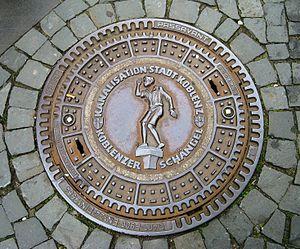
Schängel est un surnom désignant les personnes natives de Coblence, ville souvent appelée en allemand Schängel-Stadt.